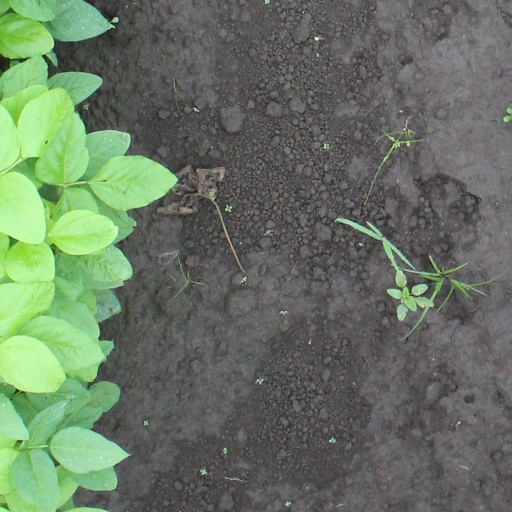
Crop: soybean